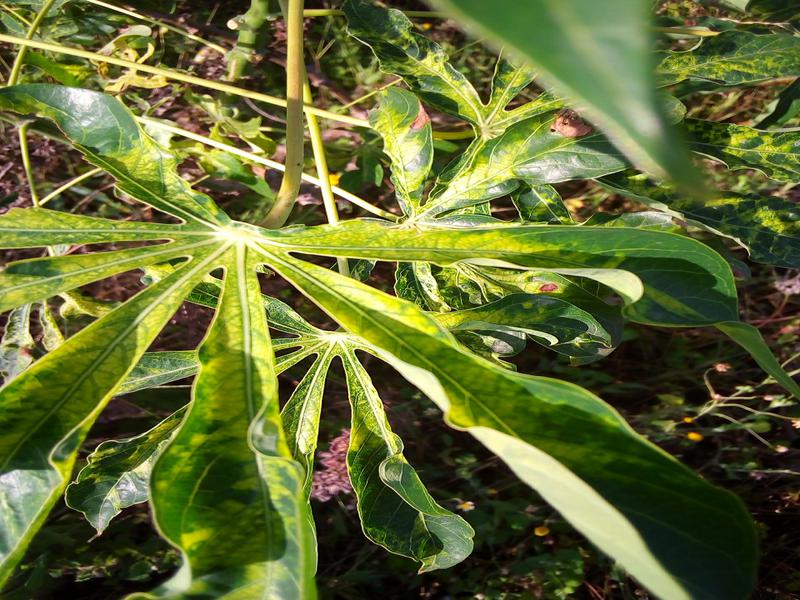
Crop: cassava
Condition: mosaic_disease